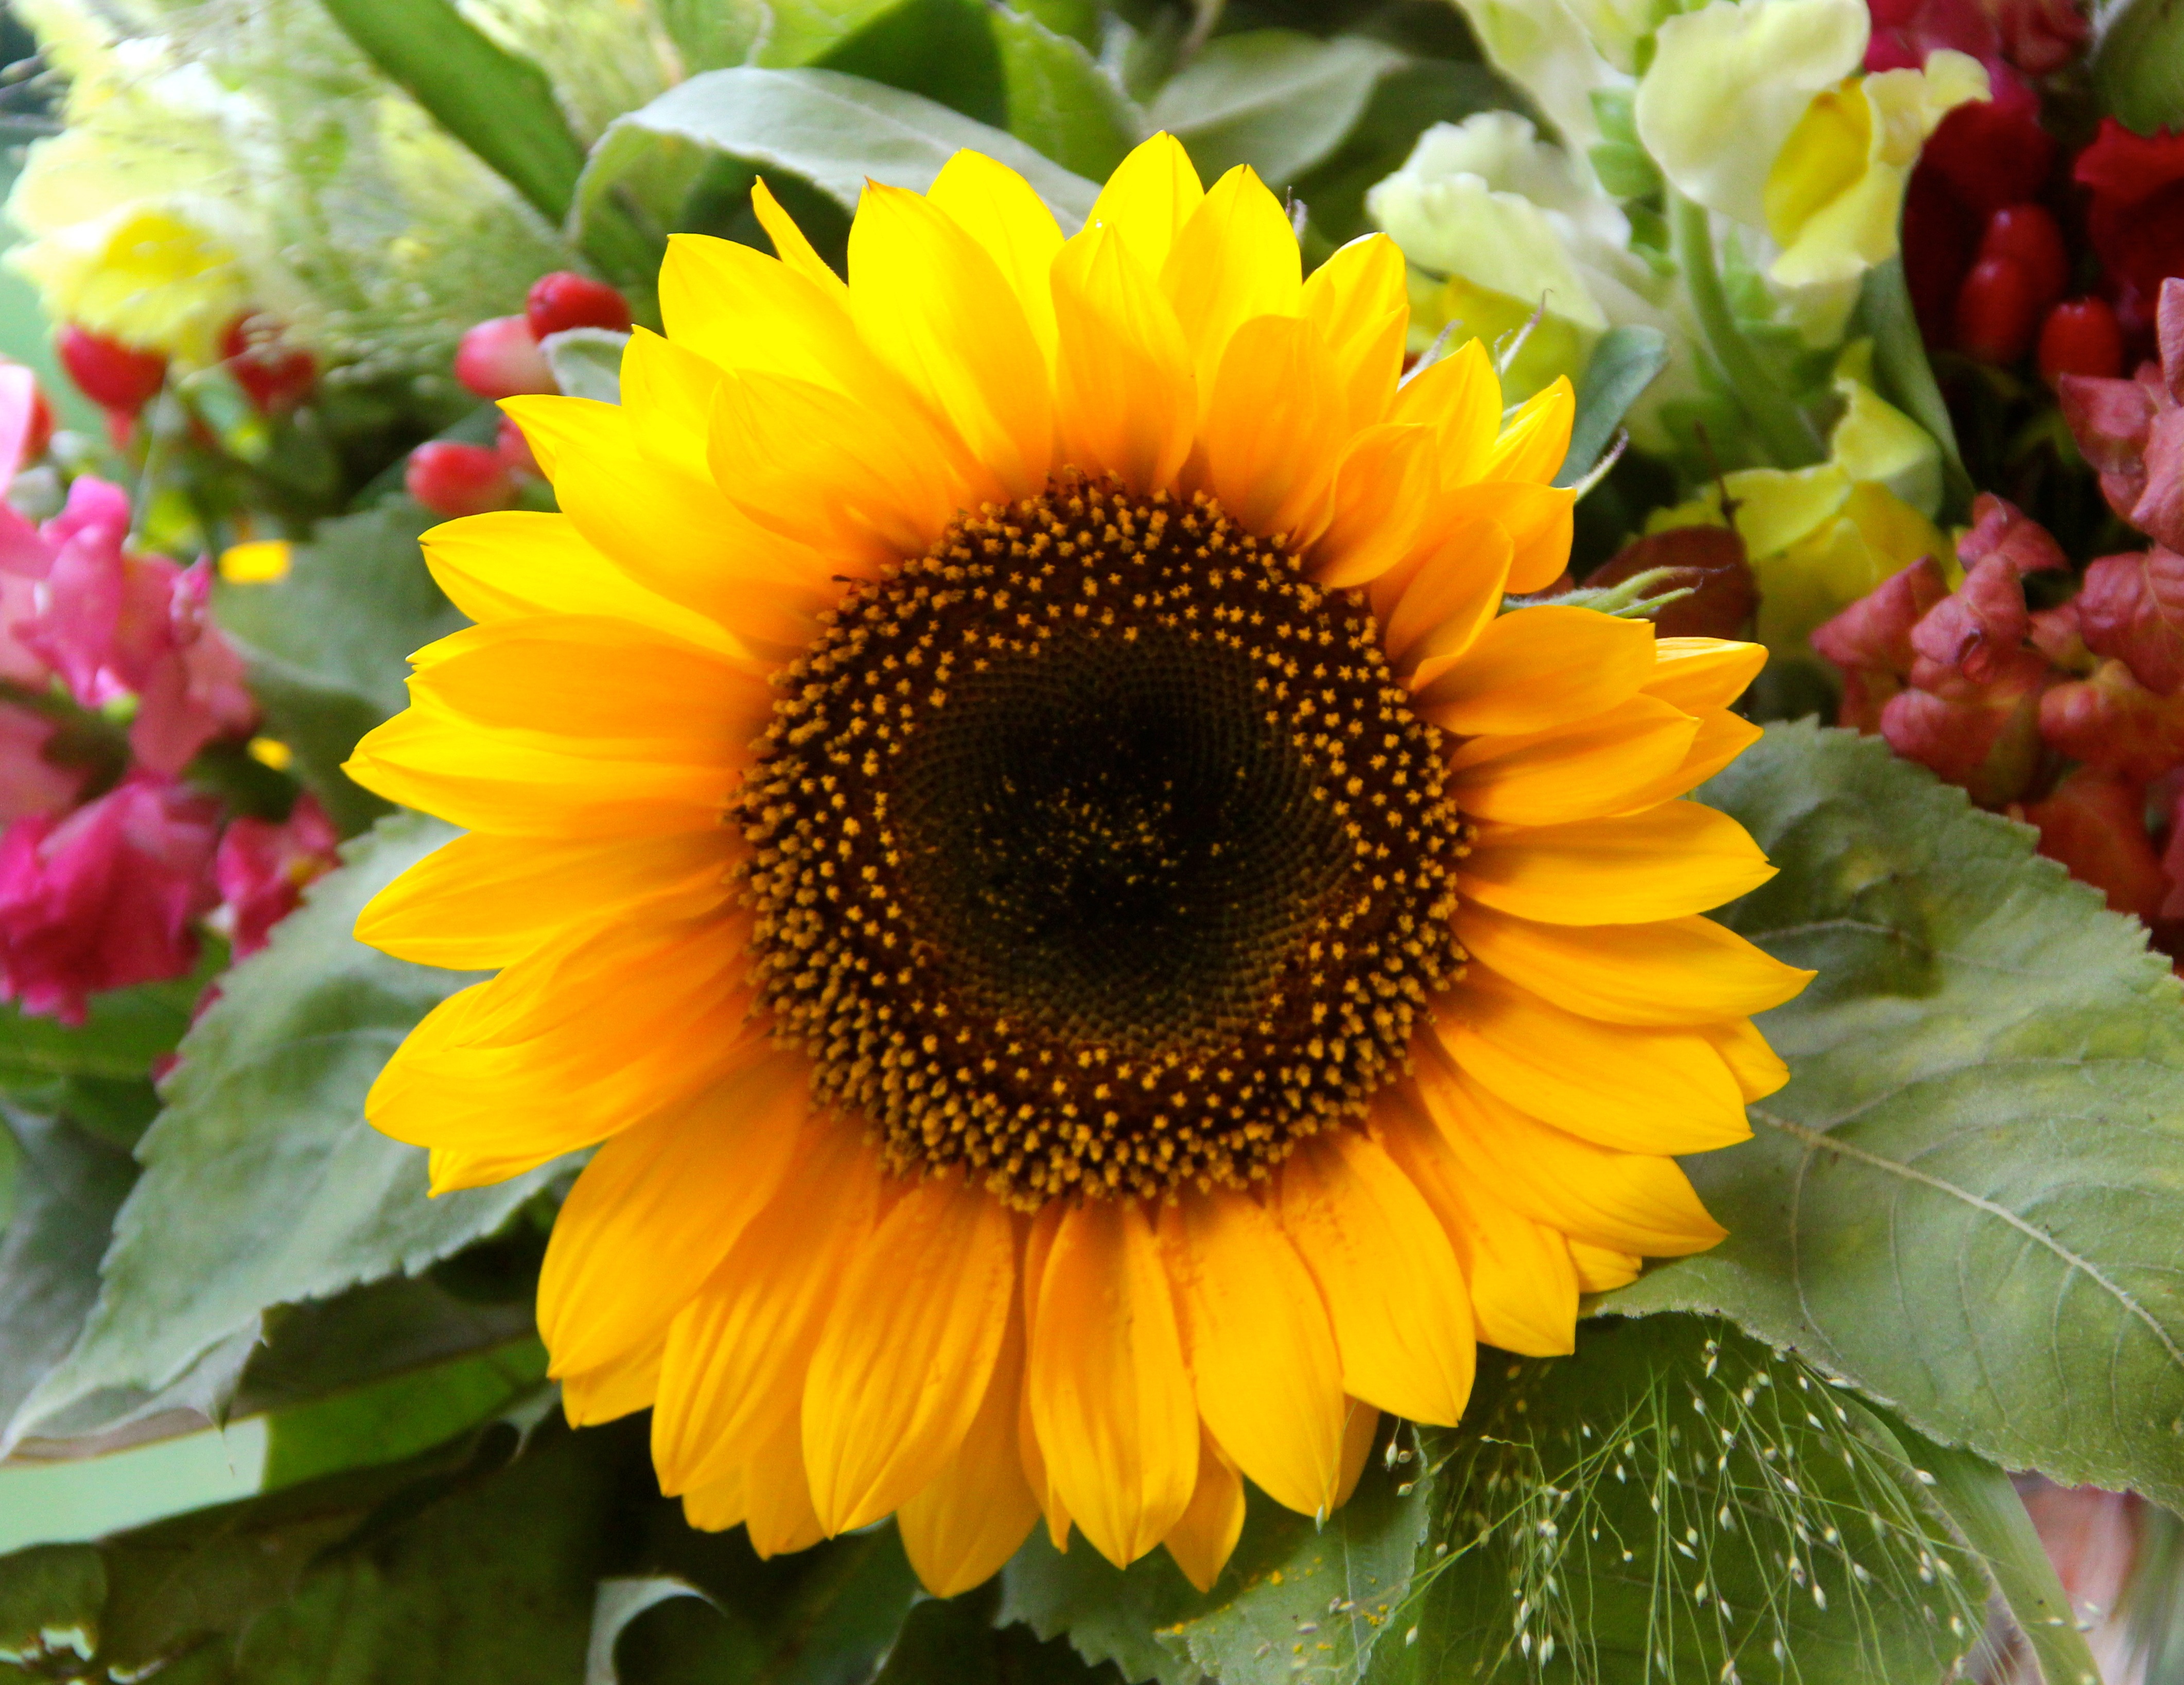
nature, plant, flower, petal, botany, yellow, flora, sunflower, sun flower, floristry, macro photography, flowering plant, daisy family, sunflower seed, annual plant, land plant